United Nations Security Council Resolution 1040

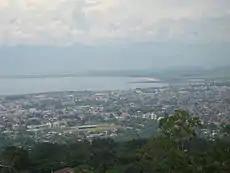
Burundi's capital Bujumbura

United Nations Security Council resolution 1040, adopted unanimously on 29 January 1996, after considering letters by the Secretary-General Boutros Boutros-Ghali and statements by the President of the Security Council, the Council addressed the civil war in Burundi and efforts for political dialogue.